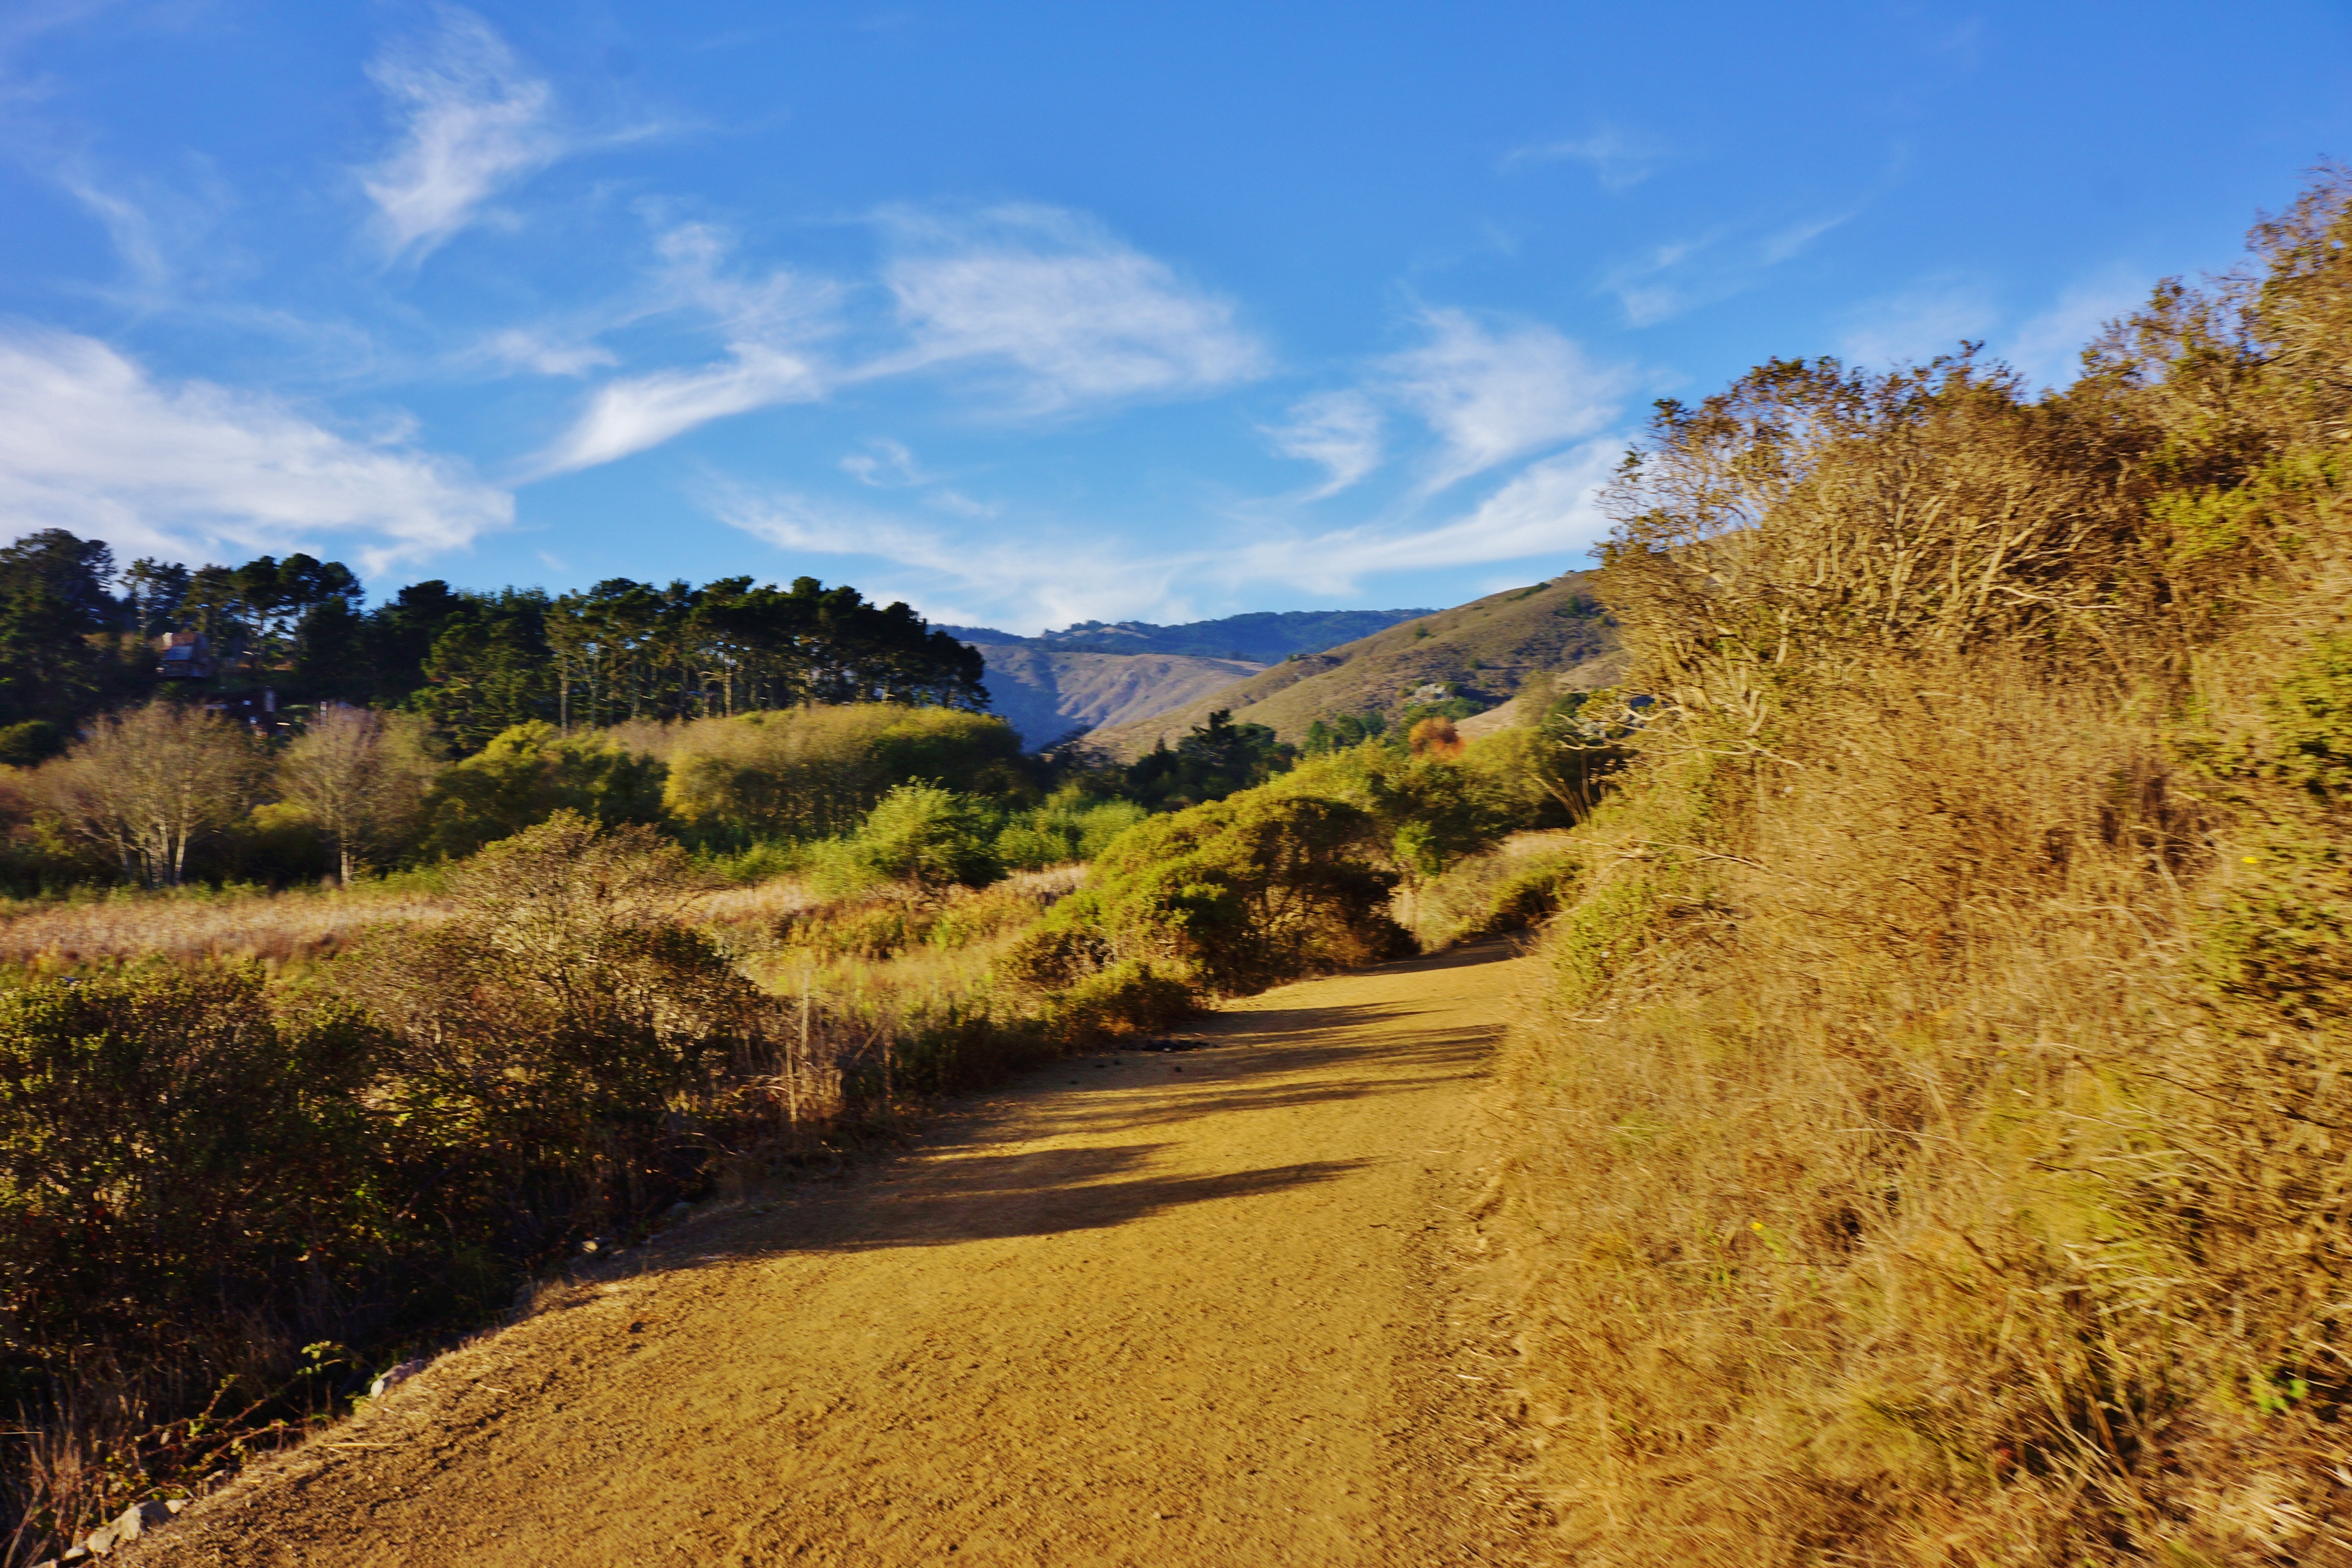
landscape, nature, outdoor, wilderness, walking, mountain, trail, meadow, hill, valley, land, mountain range, wild, environment, tranquil, scenic, natural, autumn, scenery, terrain, california, ridge, plateau, ecosystem, rural area, landform, mountain pass, marin county, muir beach, geographical feature, mountainous landforms